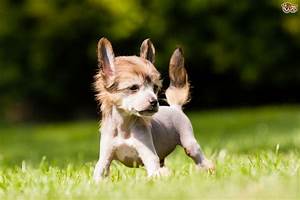
Label: cane